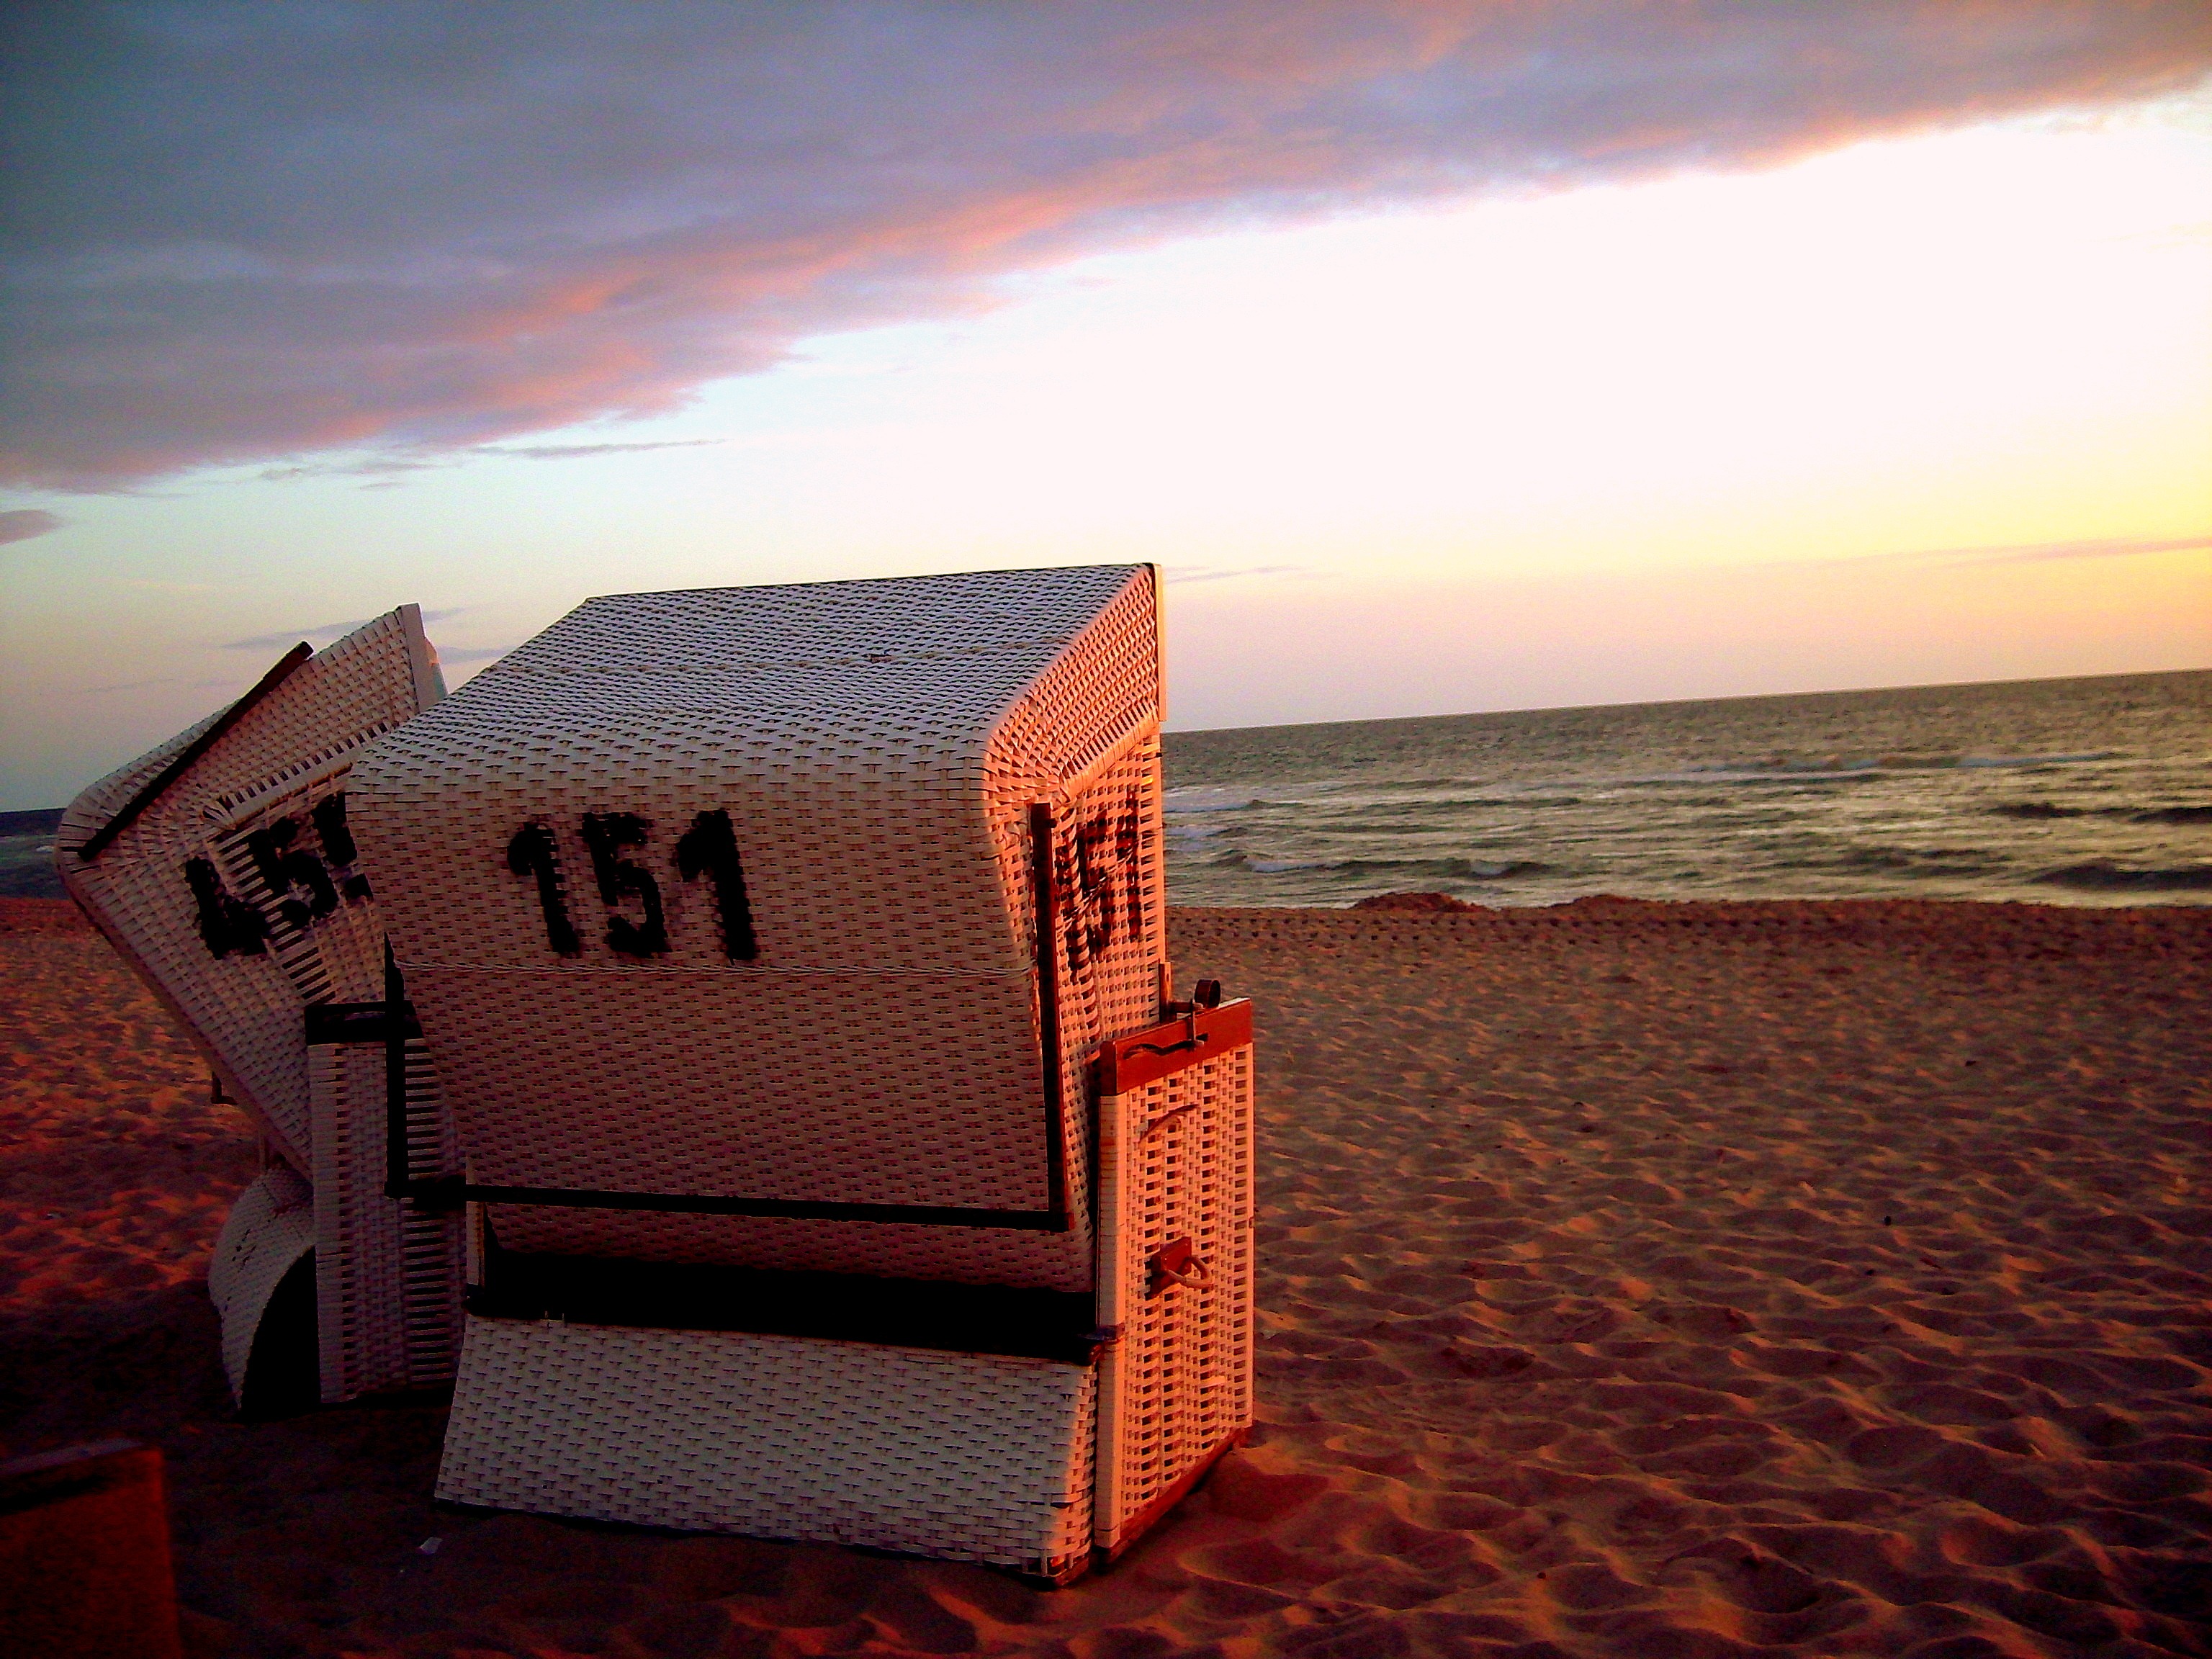
beach, sea, sand, horizon, wood, sunrise, sunset, sunlight, morning, dawn, dusk, evening, red, north sea, beach chair, sylt